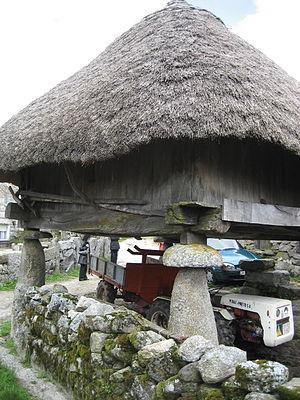
Les staddle stones sont le nom anglais pour des colonnes en pierre faisant office de fondation, formant pilotis, utilisées par certaines traditions de construction. Les staddle stones étaient à l’origine utilisés comme assise pour les greniers, hayricks, garde-mangers, etc. Les staddle stones dégageaient les greniers du sol, protégeant ainsi les stocks de grain des remontées d’humidité et de la vermine ; en moyen anglais, staddle ou stadle est stathel, du vieil anglais stathol, une fondation, un support ou un tronc d'arbre. On les trouve principalement en Angleterre, en Galice. Dans les Asturies, elles prennent le non de « pegollo », « pegocho », « pegollero », « esteos » ou « Pé »; et dans les îles Mariannes, de tels supports sont appelés « latte » en chamorro. Les mazots et raccards en Suisse sont aussi soutenus de cette manière, dans le Val d'Anniviers la pierre horizontale s'appelle « palet » et le pilier, « pilet ».